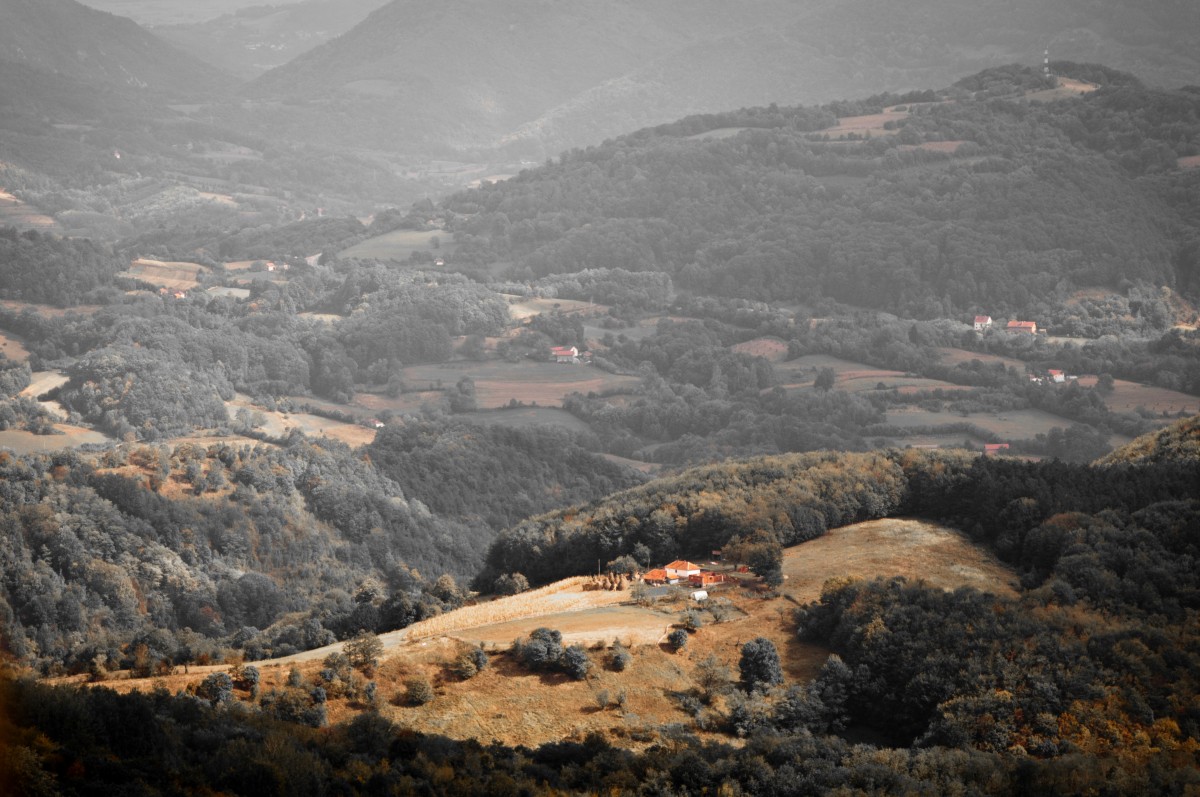
Tags: tree, nature, forest, wilderness, snow, morning, hill, valley, mountain range, summit, plateau, landform, aerial photography, geographical feature, atmospheric phenomenon